Fetch the Bolt Cutters

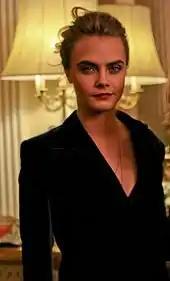
Cara Delevingne contributes backing vocals to the album's title track.

The title track was one of the last songs recorded for the album, and came after the album already had its title. English model and actress Cara Delevingne provides background vocals; Apple chose Delevingne in part because her English accent matched that of Gillian Anderson's character in "The Fall", from whom the title is quoted. The sound of barking dogs which appears at the end of the song comes from Apple's dog Mercy, Delevingne's dogs Leo and Alfie, and Zelda Hallman's dog Maddie. The track quotes Kate Bush's 1985 single "Running Up That Hill". The humorous "Under the Table" describes an antagonistic dinner party. Apple has said that it was informed by an expensive dinner she attended with "lots of bragging about things I wouldn't brag about". She continued that following an offensive comment made by one of the guests, "I called the guy out. And may have messed the dinner up a little bit. But I was right". She later added that one of the guests at the dinner was "a prominent figure of a streaming service". "Relay" features the line, "Evil is a relay sport, when the one who's burned turns to pass the torch", which Apple first wrote when she was aged 15. Apple explores her own resentments, some of which she has characterized as "funny" or "petty", including social media influencers in the line "I resent you presenting your life like a fucking propaganda brochure". The track is musically influenced by both cheerleading chants and R&B.